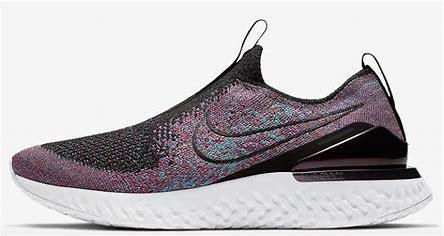
Brand: Nike
Model: React Phantom Run Flyknit 2